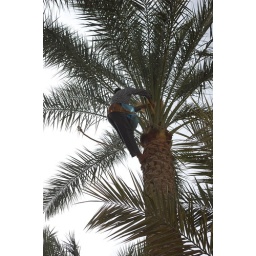
He deposits seeds from a male palm tree in with the female seeds at the top of another date palm.